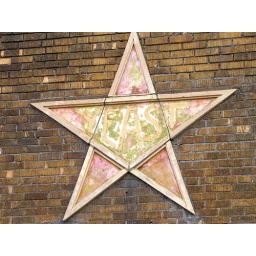
Symbol found over the front door of a building @ 17th and Madison, Kansas City MO